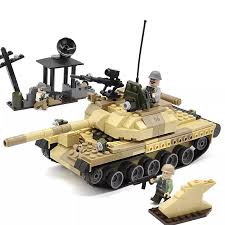
Label: T-62